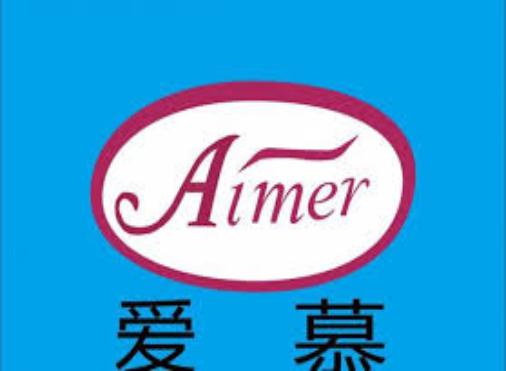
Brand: AIMER
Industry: Clothes